Battle of Romani

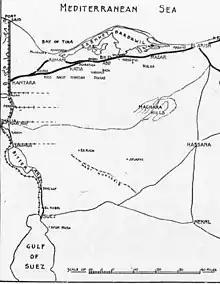
Kantara to El Arish showing Ballah railhead between Kantara and Ferdan

Kressenstein had prepared successive lines of defence during his advance towards Romani, and despite losing one artillery battery and more than one third of his soldiers, fought a series of effective rearguard actions which slowed the pursuit by British Empire mounted troops and enabled his force to retreat back to El Arish. During the night of 5/6 August, infantry in the 155th (South Scottish) Brigade and 157th (Highland Light Infantry) Brigade were at Abu Hamra, the 127th (Manchester) Brigade (42nd Division) at Hod el Enna, the 125th (Lancashire Fusiliers) Brigade (42nd Division) on its left in touch with the 156th (Scottish Rifles) Brigade, (52nd Division) which had its left on Redoubt No. 21. The next morning, infantry in the 42nd Division was ordered to advance eastwards at 04:00 and occupy a line from Bir el Mamluk to Bir Katia, while the 52nd (Lowland) Division was to advance from Abu Hamra and prolong the infantry line of the 42nd Division to the north-east. Although they carried out their orders during their two-day march from Pelusium Station to Katia, infantry in the 127th (Manchester) Brigade lost 800 men, victims to thirst and the sun; other infantry brigades suffered similarly.